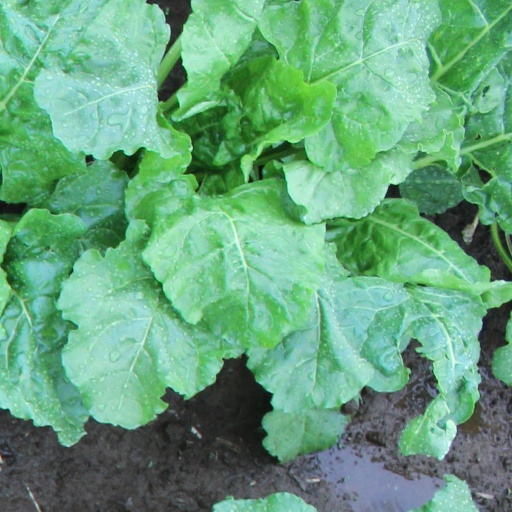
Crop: sugar beet